Amurosaurus

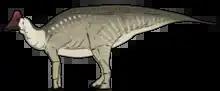
Life restoration

"Amurosaurus" is characterized by many autapomorphies, or unique features, of the skull, as well as the sigmoidal shape of the ulna (a lower arm bone) when viewed from the front or side. Most other known lambeosaurines have hollow crests on the top of their skulls, and although the bones that would make up such a crest are unknown in this dinosaur, the bones of the roof of the skull are modified to support one, so it can be assumed that "Amurosaurus" was crested as well.